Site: brandenburg
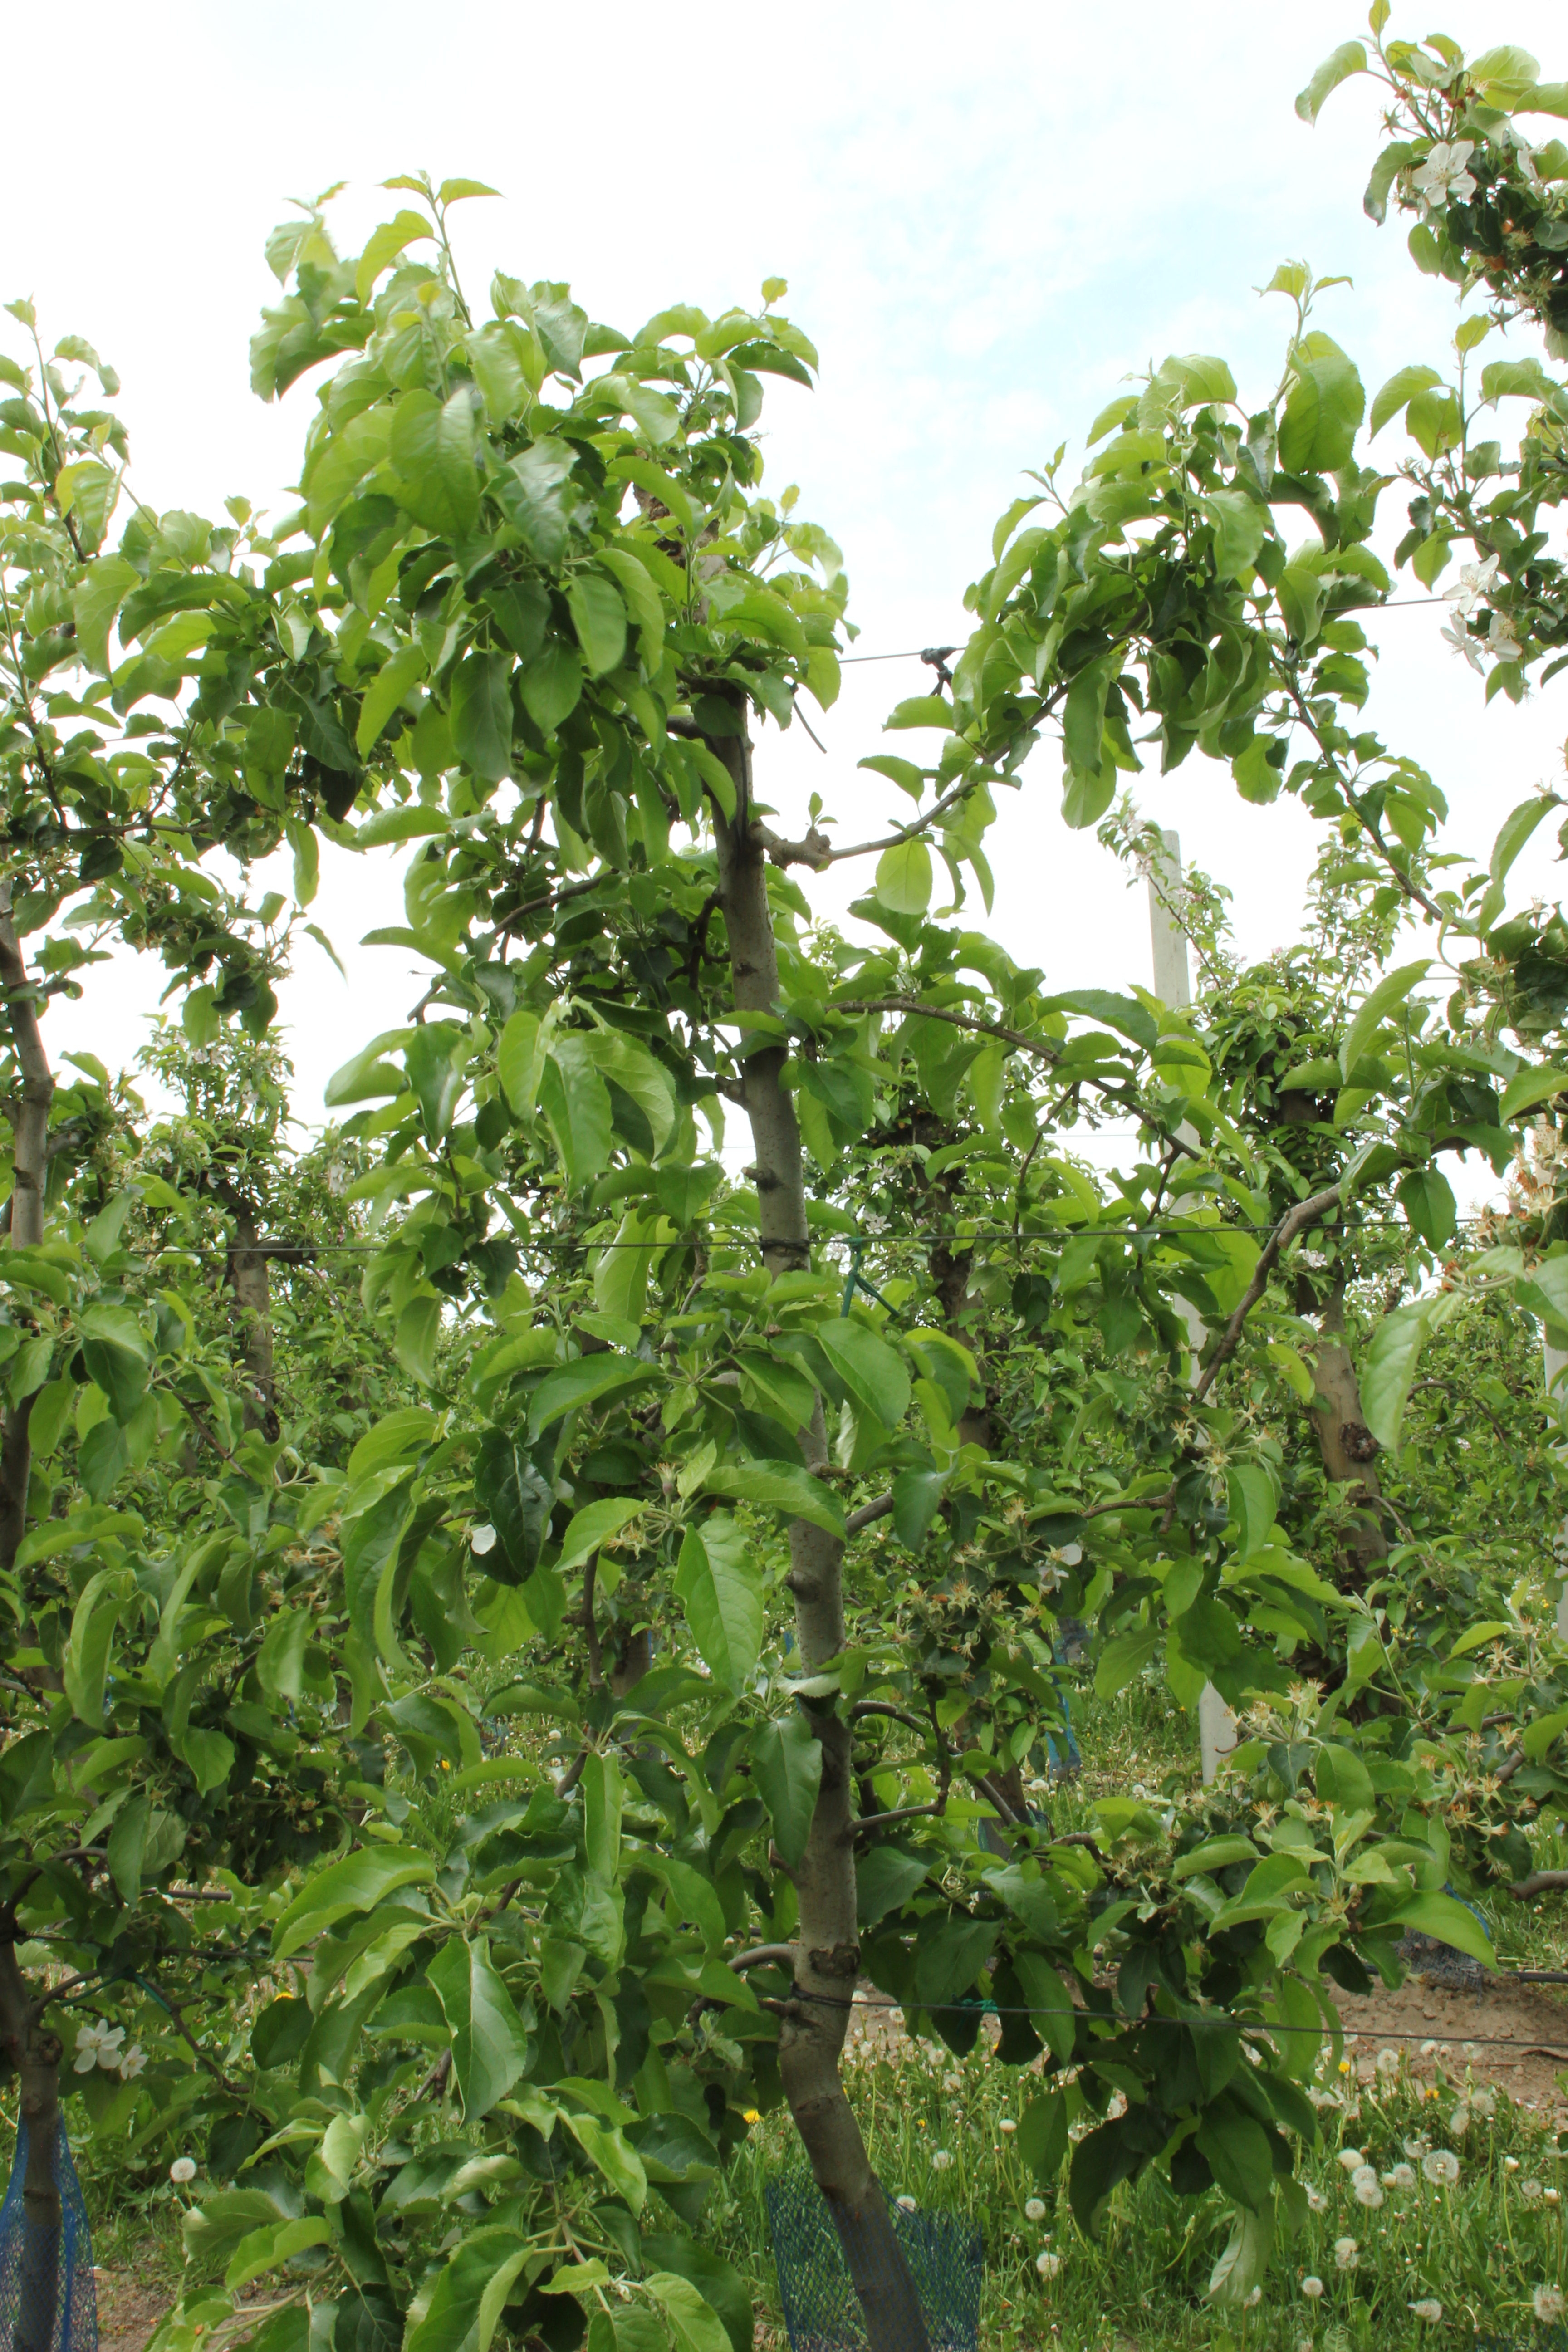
Growth stage (BBCH 67): Flowering